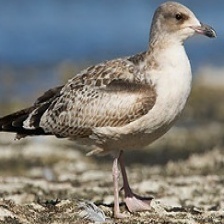
Species: CALIFORNIA GULL
Scientific name: LARUS CALIFORNICUS